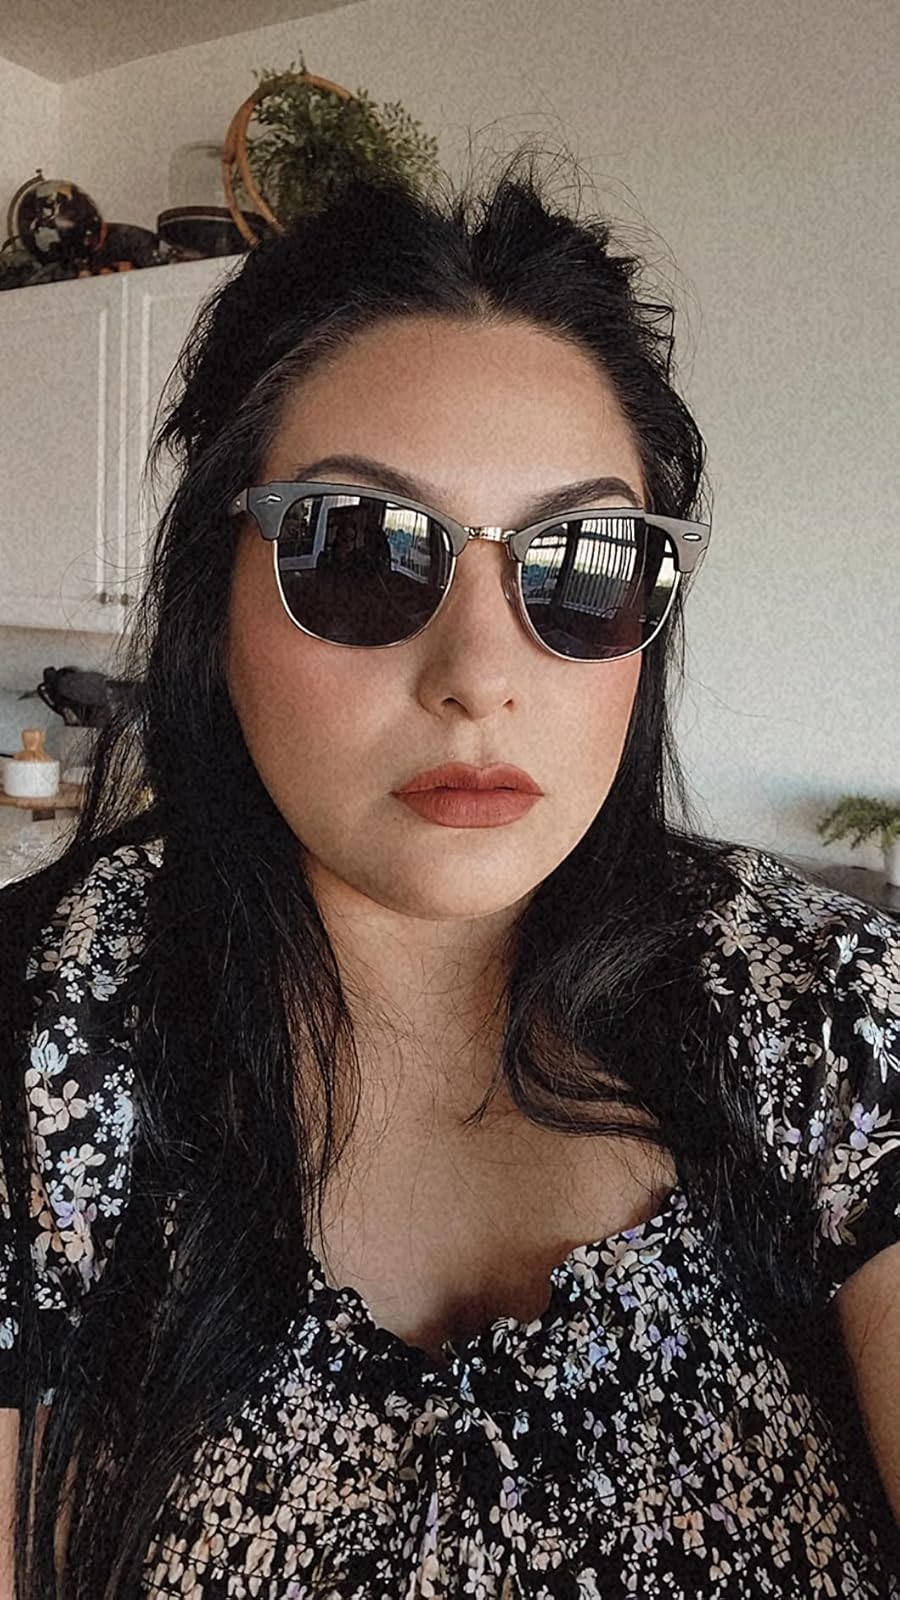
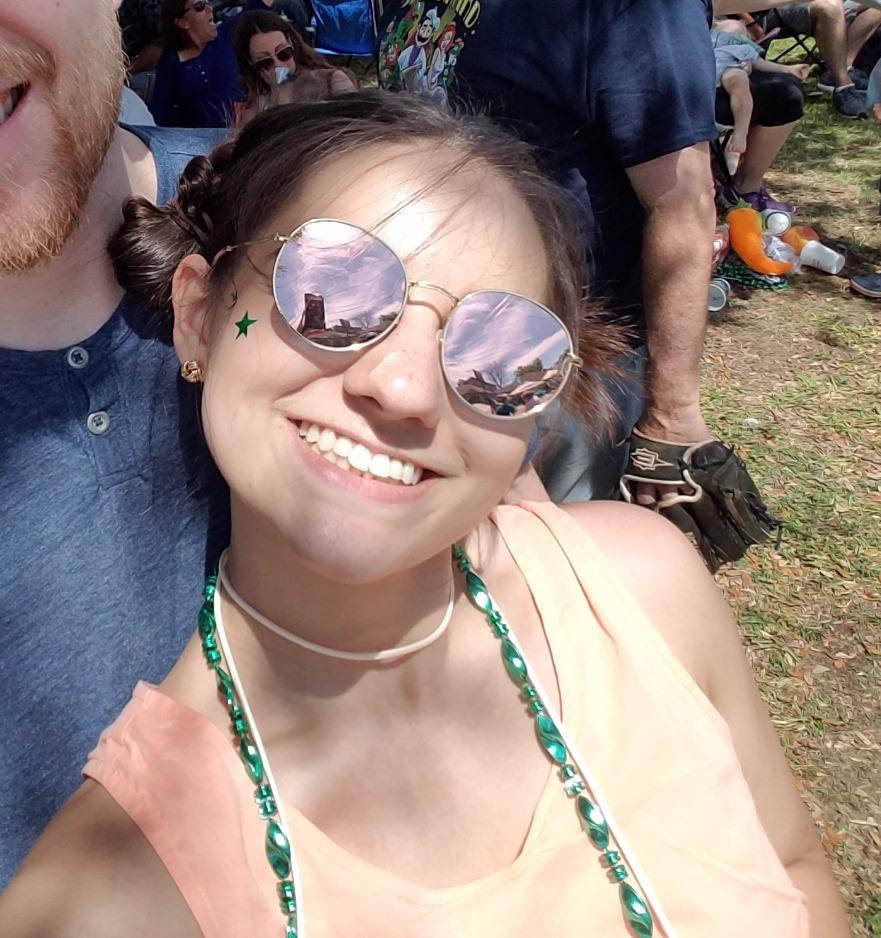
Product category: accessories_sunglasses
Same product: no